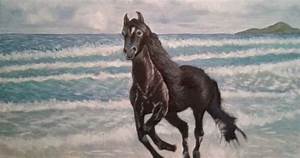
Label: horse